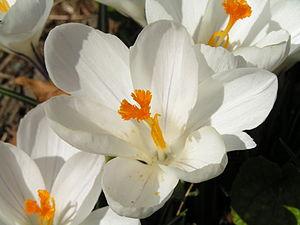
Le Crocus de Naples, Crocus de printemps ou Crocus printanier est une plante herbacée de la famille des Iridaceae.